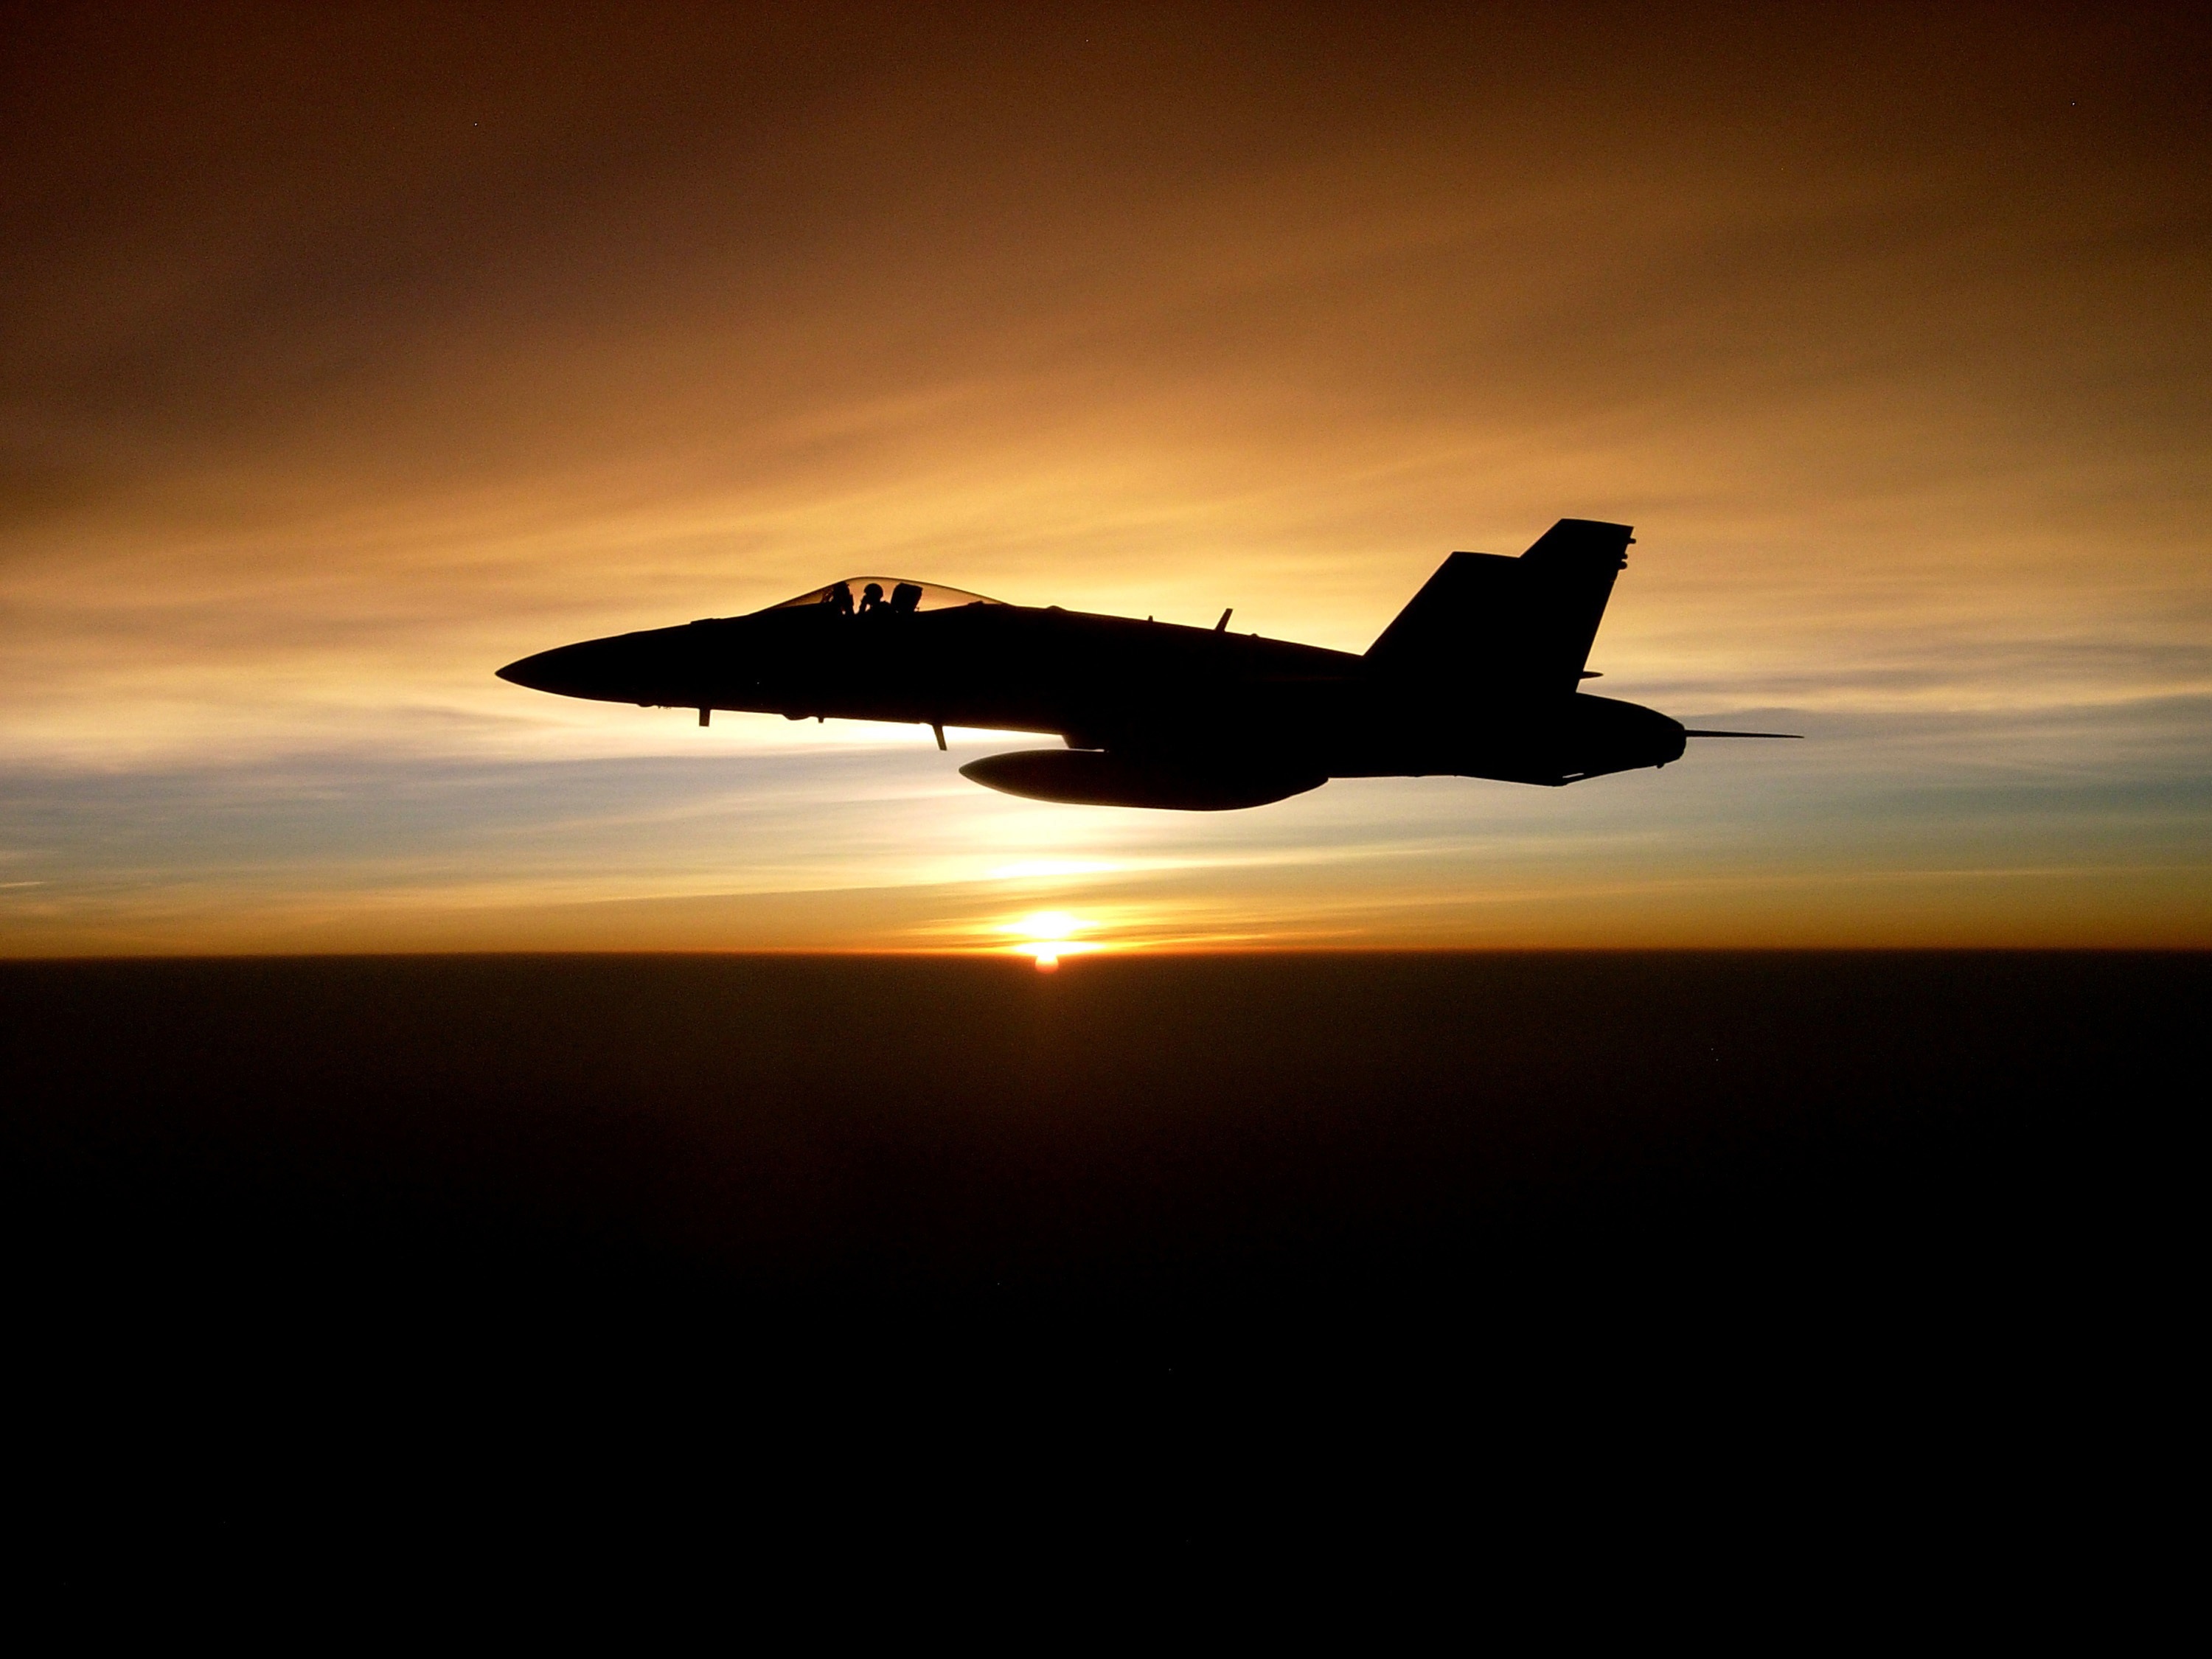
silhouette, wing, sky, sunset, flying, airplane, plane, aircraft, military, jet, dusk, vehicle, airline, aviation, flight, usa, airliner, hornet, propeller, fighter, takeoff, air force, f 22, air travel, atmosphere of earth